Short range air defense

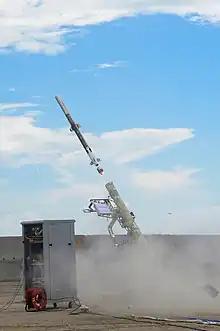
India's maiden test of VSHORADS launcher and missile

India has started testing of an indigenous VSHORAD system. Multiple tests were conducted successfully. The missile uses dual thrust motors and is meant to take out low flying targets.